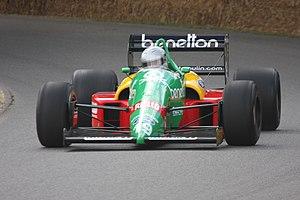
La Benetton B188 est la monoplace de Formule 1 engagée dans le cadre du championnat du monde de Formule 1 1988 et pendant la première moitié du championnat du monde de Formule 1 1989 par l'écurie Benetton Formula. Conçue par Rory Byrne, la B188 est pilotée par Alessandro Nannini et Thierry Boutsen, qui est remplacé par Johnny Herbert, lui-même remplacé par Emanuele Pirro en 1989.
Life Racing Engines est un atelier semi-artisanal de construction de moteurs de compétition et une éphémère écurie italienne de sport automobile basée à Formigine, près de Modène en Italie et fondée par Ernesto Vita, Franco Rocchi et Gianni Marelli.